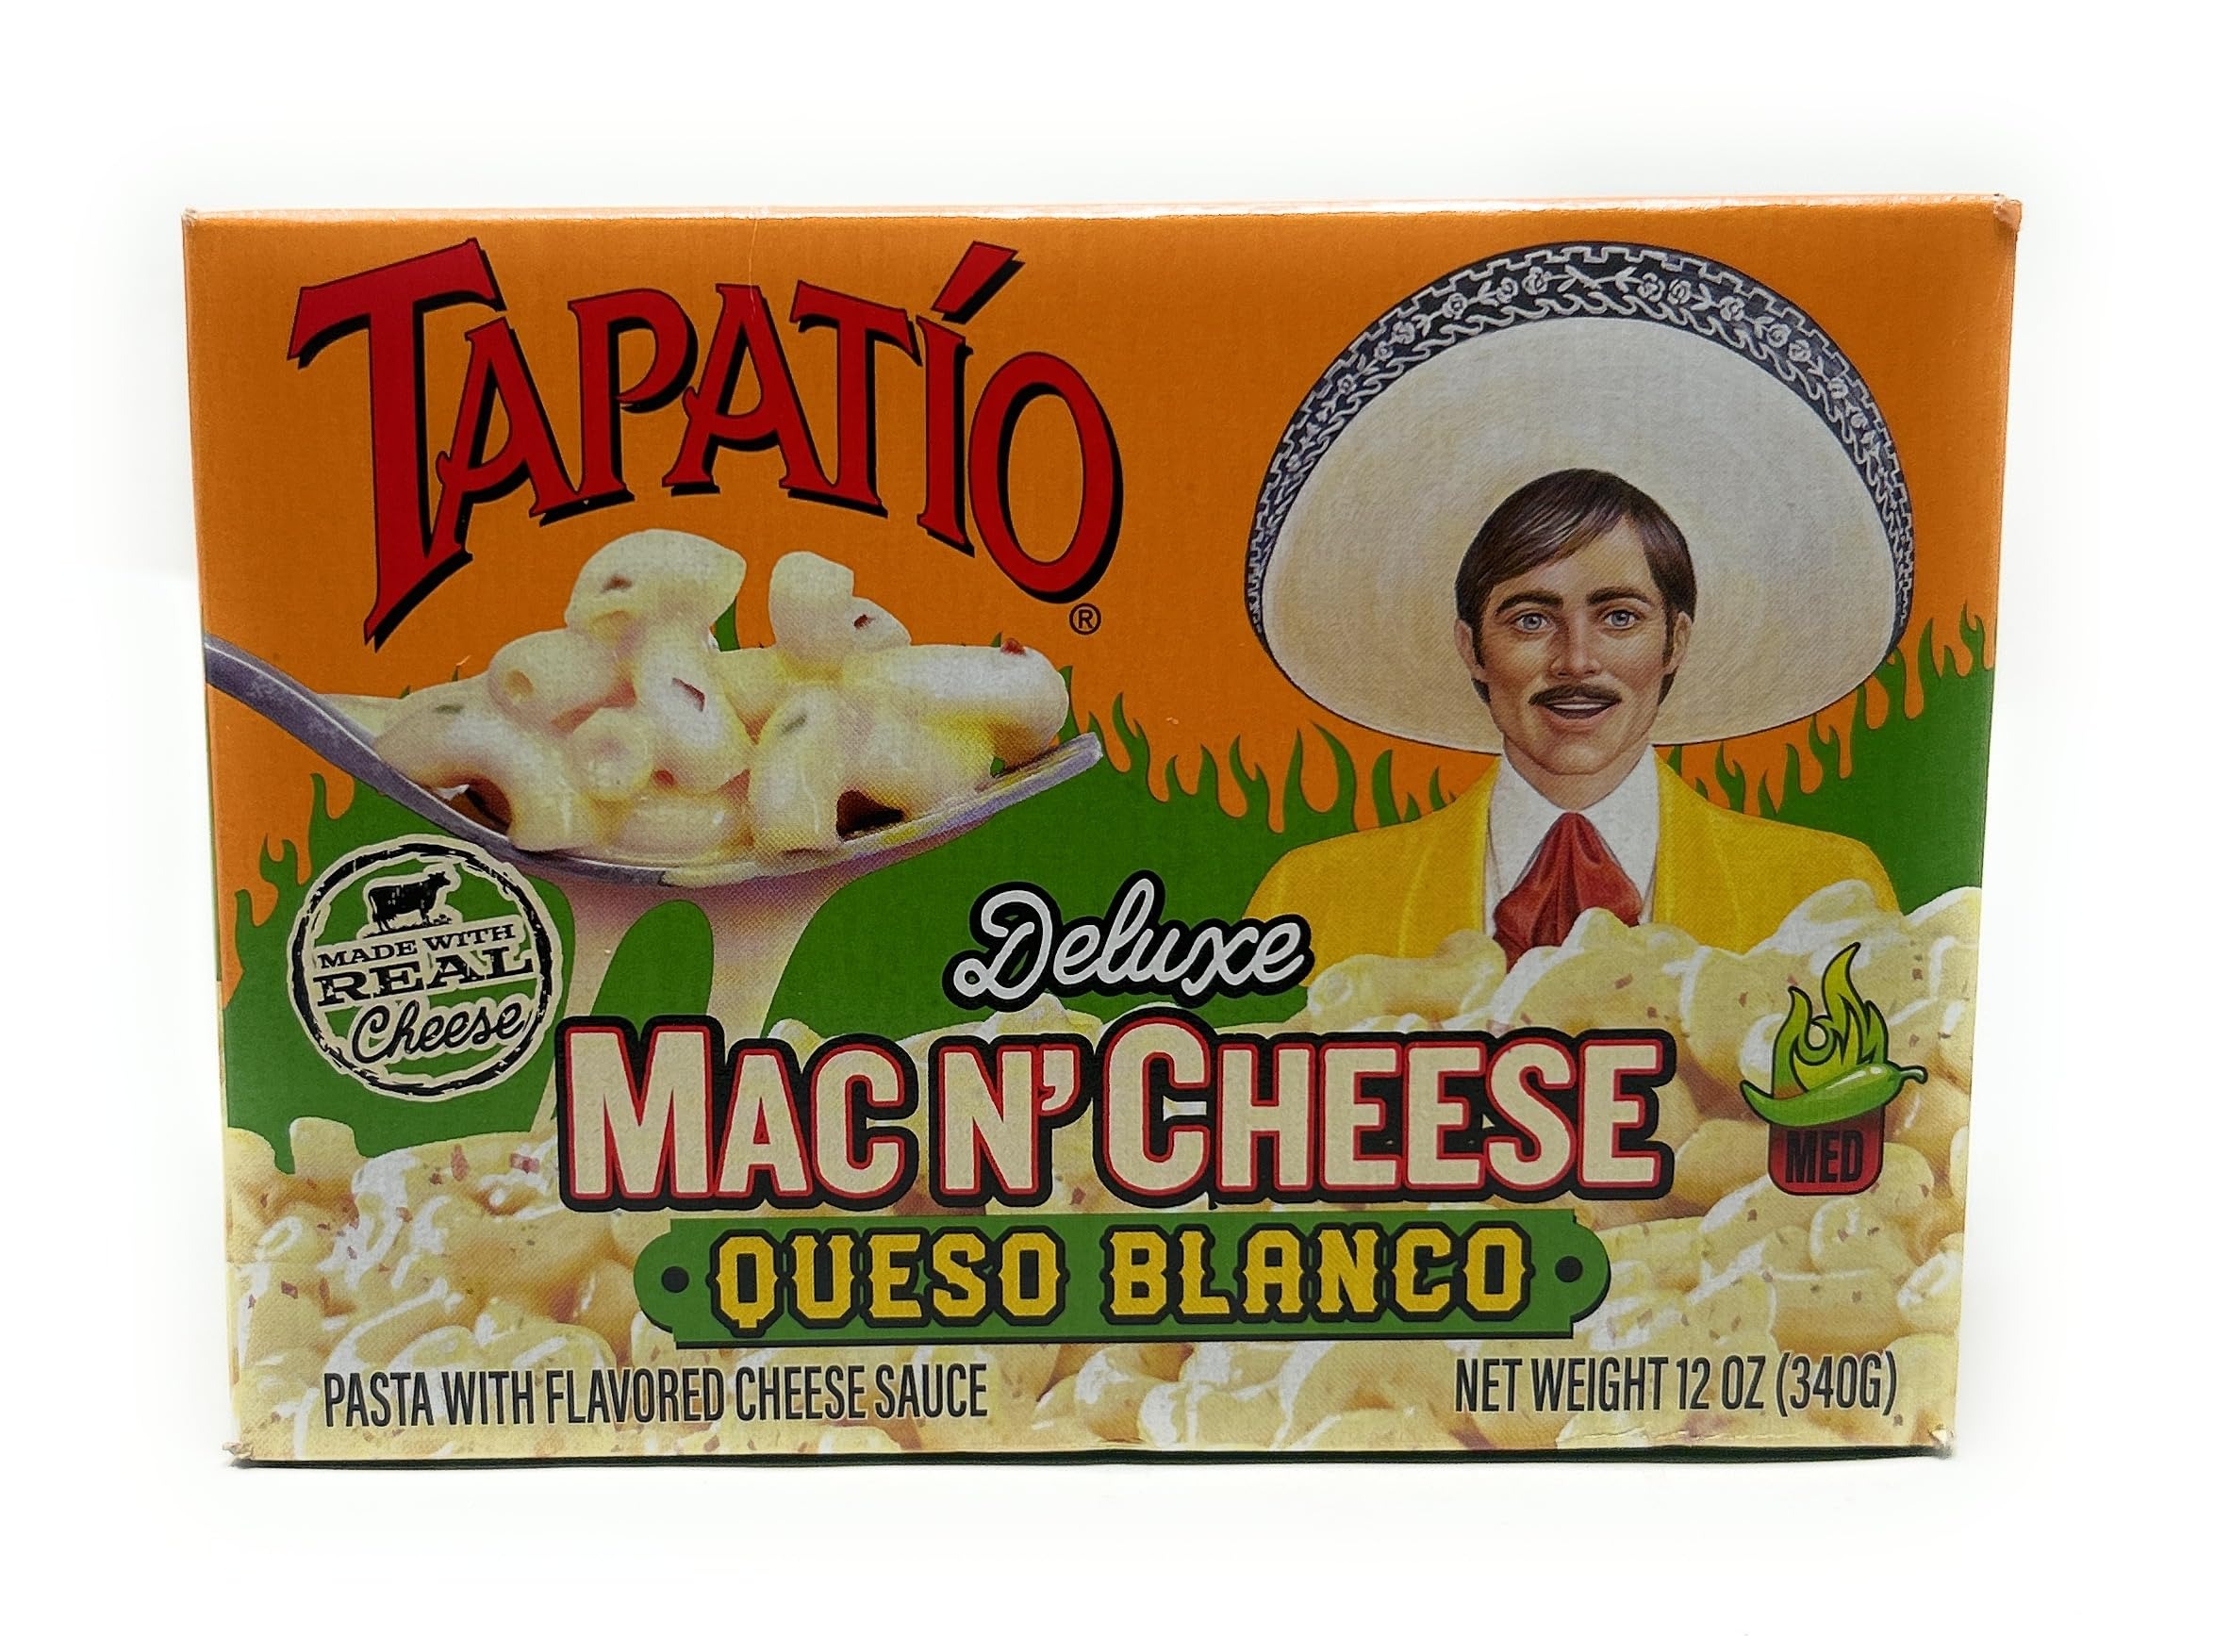
Item Name: Tapatio Deluxe Mac n' Cheese Queso Blanco 12oz - 1 box
Bullet Point 1: ONE 12oz box
Bullet Point 2: made with real cheese
Bullet Point 3: contains wheat, soy & milk ingredients
Product Description: signature zesty flavor of Tapatio hot sauce, adding a spicy kick to mac and cheese, medium heat level, pasta with flavored cheese sauce.
Value: 12.0
Unit: Ounce

Price: 3.48